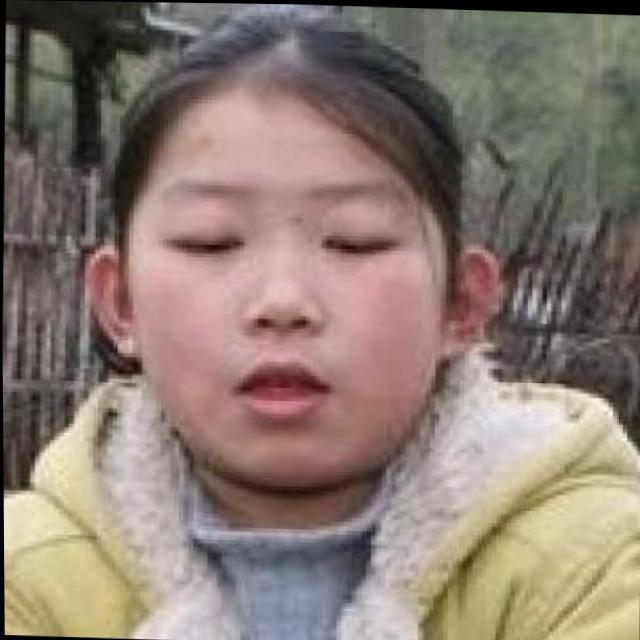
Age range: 0-12